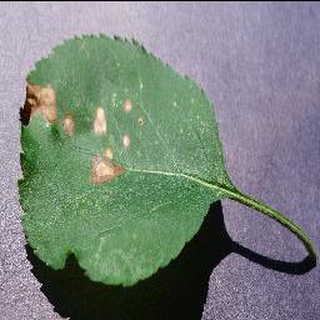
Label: apple_black_rot